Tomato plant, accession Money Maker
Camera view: tilt-top (135 deg); turntable rotation: 330 degrees
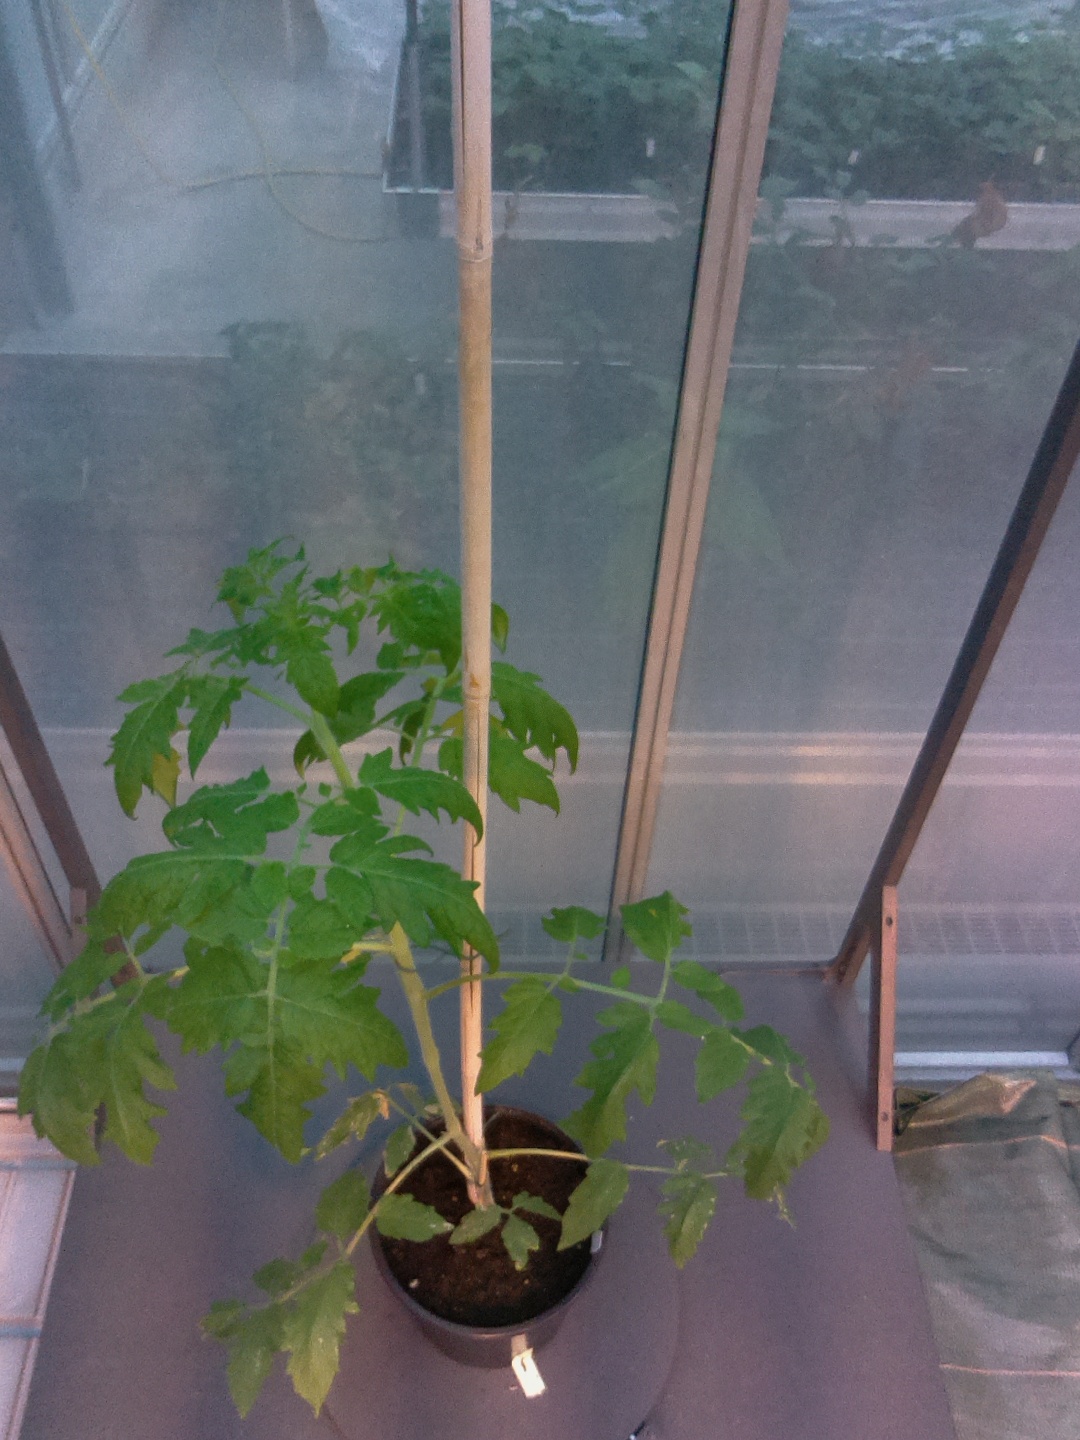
BBCH growth stage 54: 4 inflorescences visible